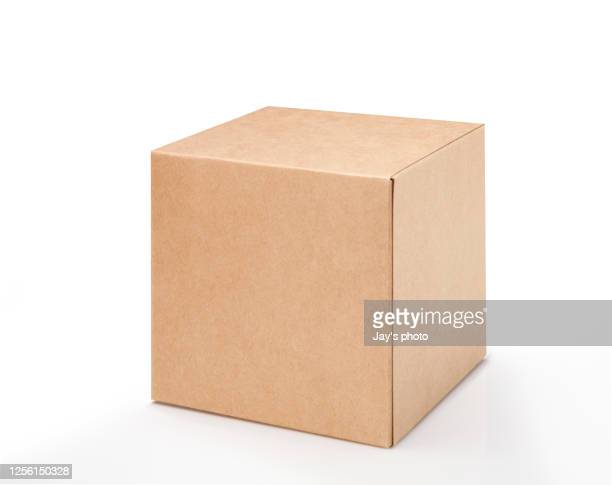
Label: cardboard